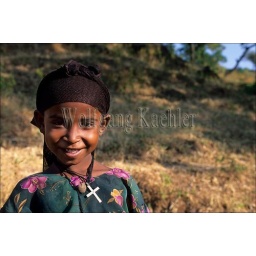
Ethiopia, near bahar dar, portrait of girl with cross